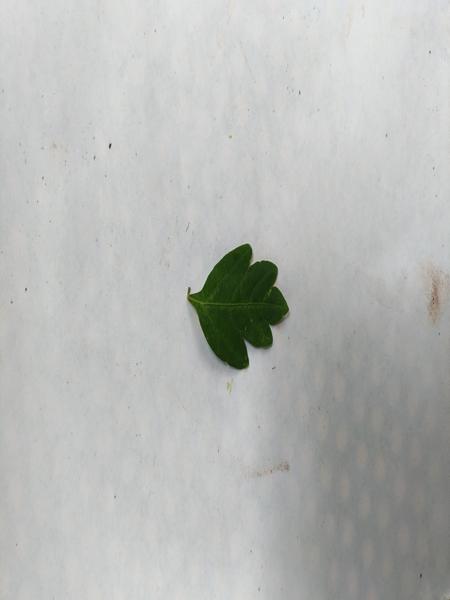
Plant: Balloon_Vine